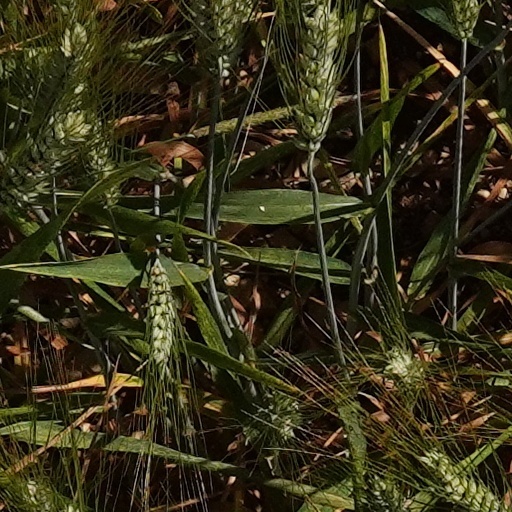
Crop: wheat